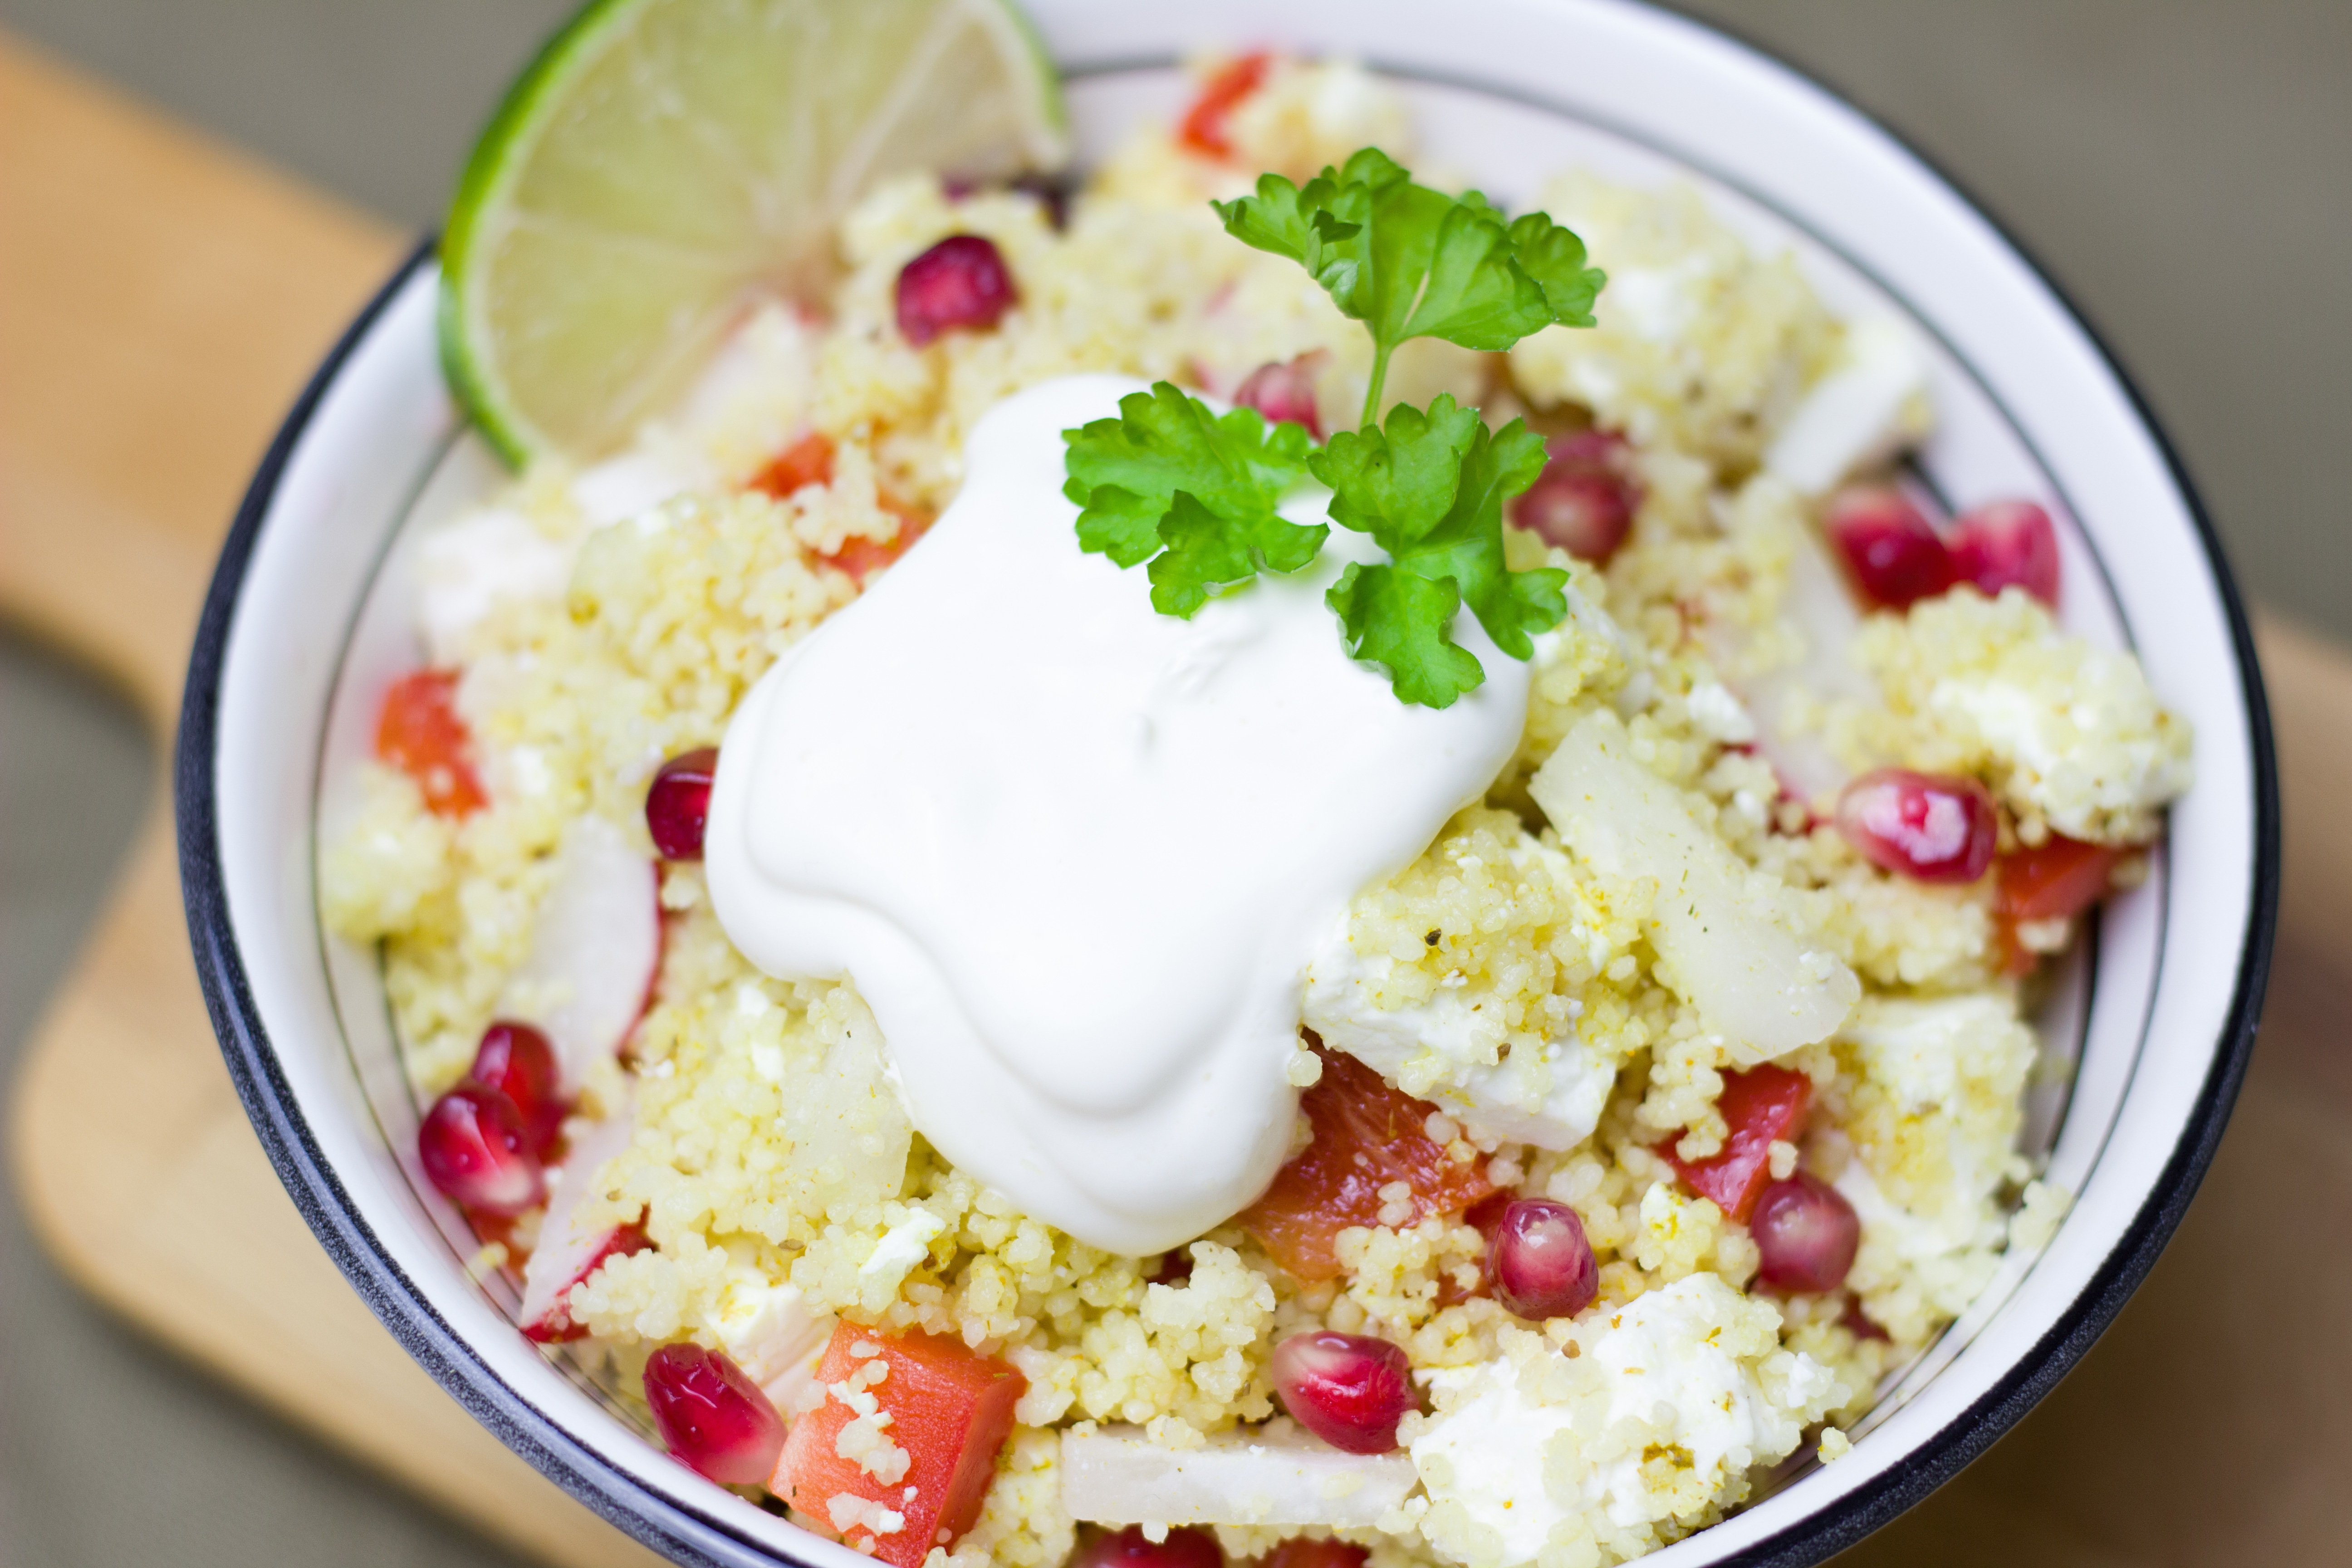
plant, fruit, dish, meal, food, salad, produce, vegetable, colorful, breakfast, healthy, snack, eat, cuisine, delicious, pomegranate, cereal, nutrition, vegetables, tasty, vegetarian, cereals, vitamins, frisch, dine, parsley, couscous, couscous salad, jause